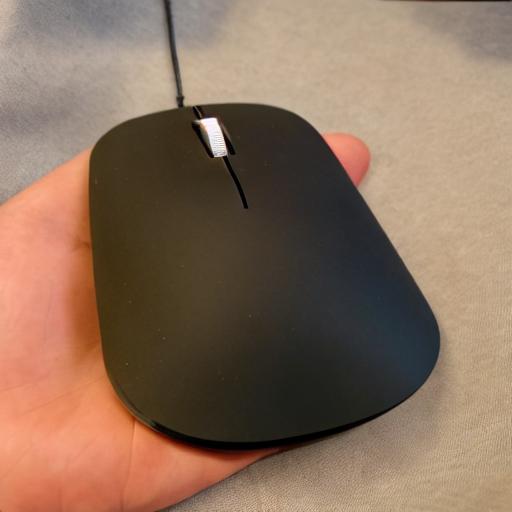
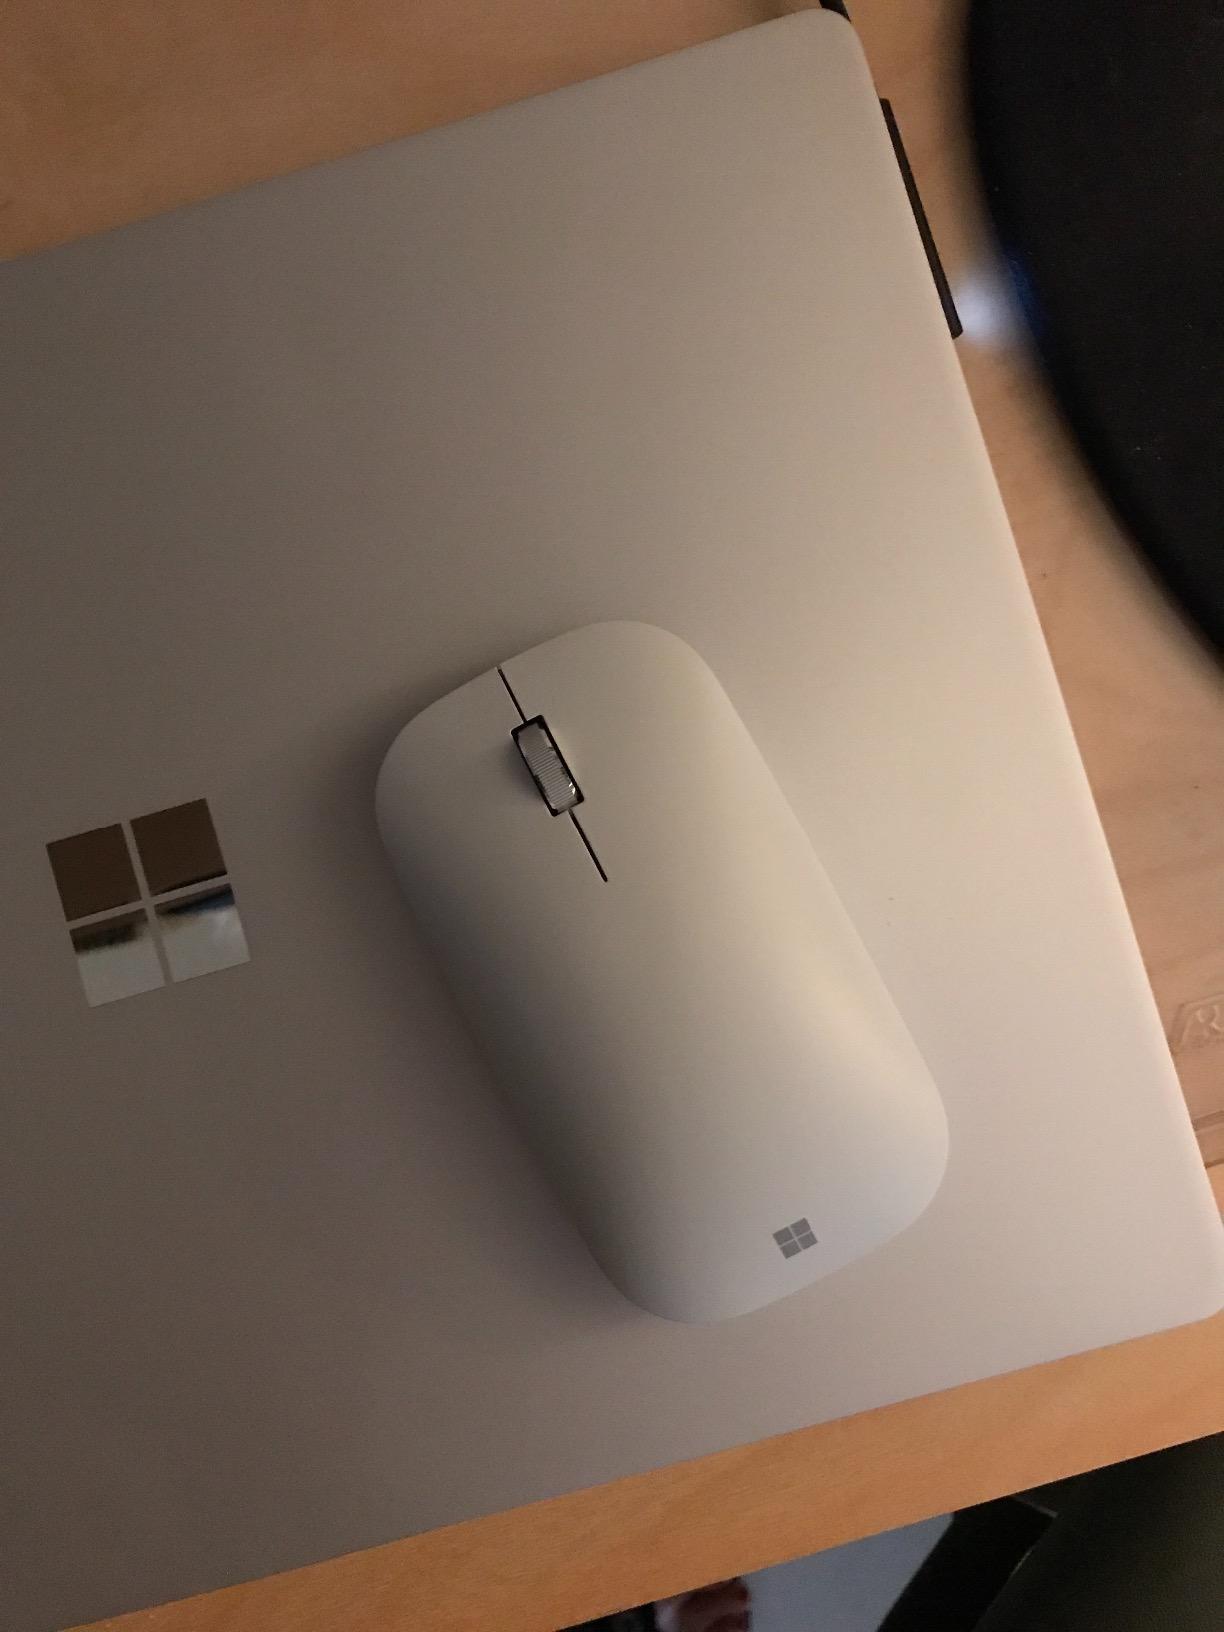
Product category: mouse
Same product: no